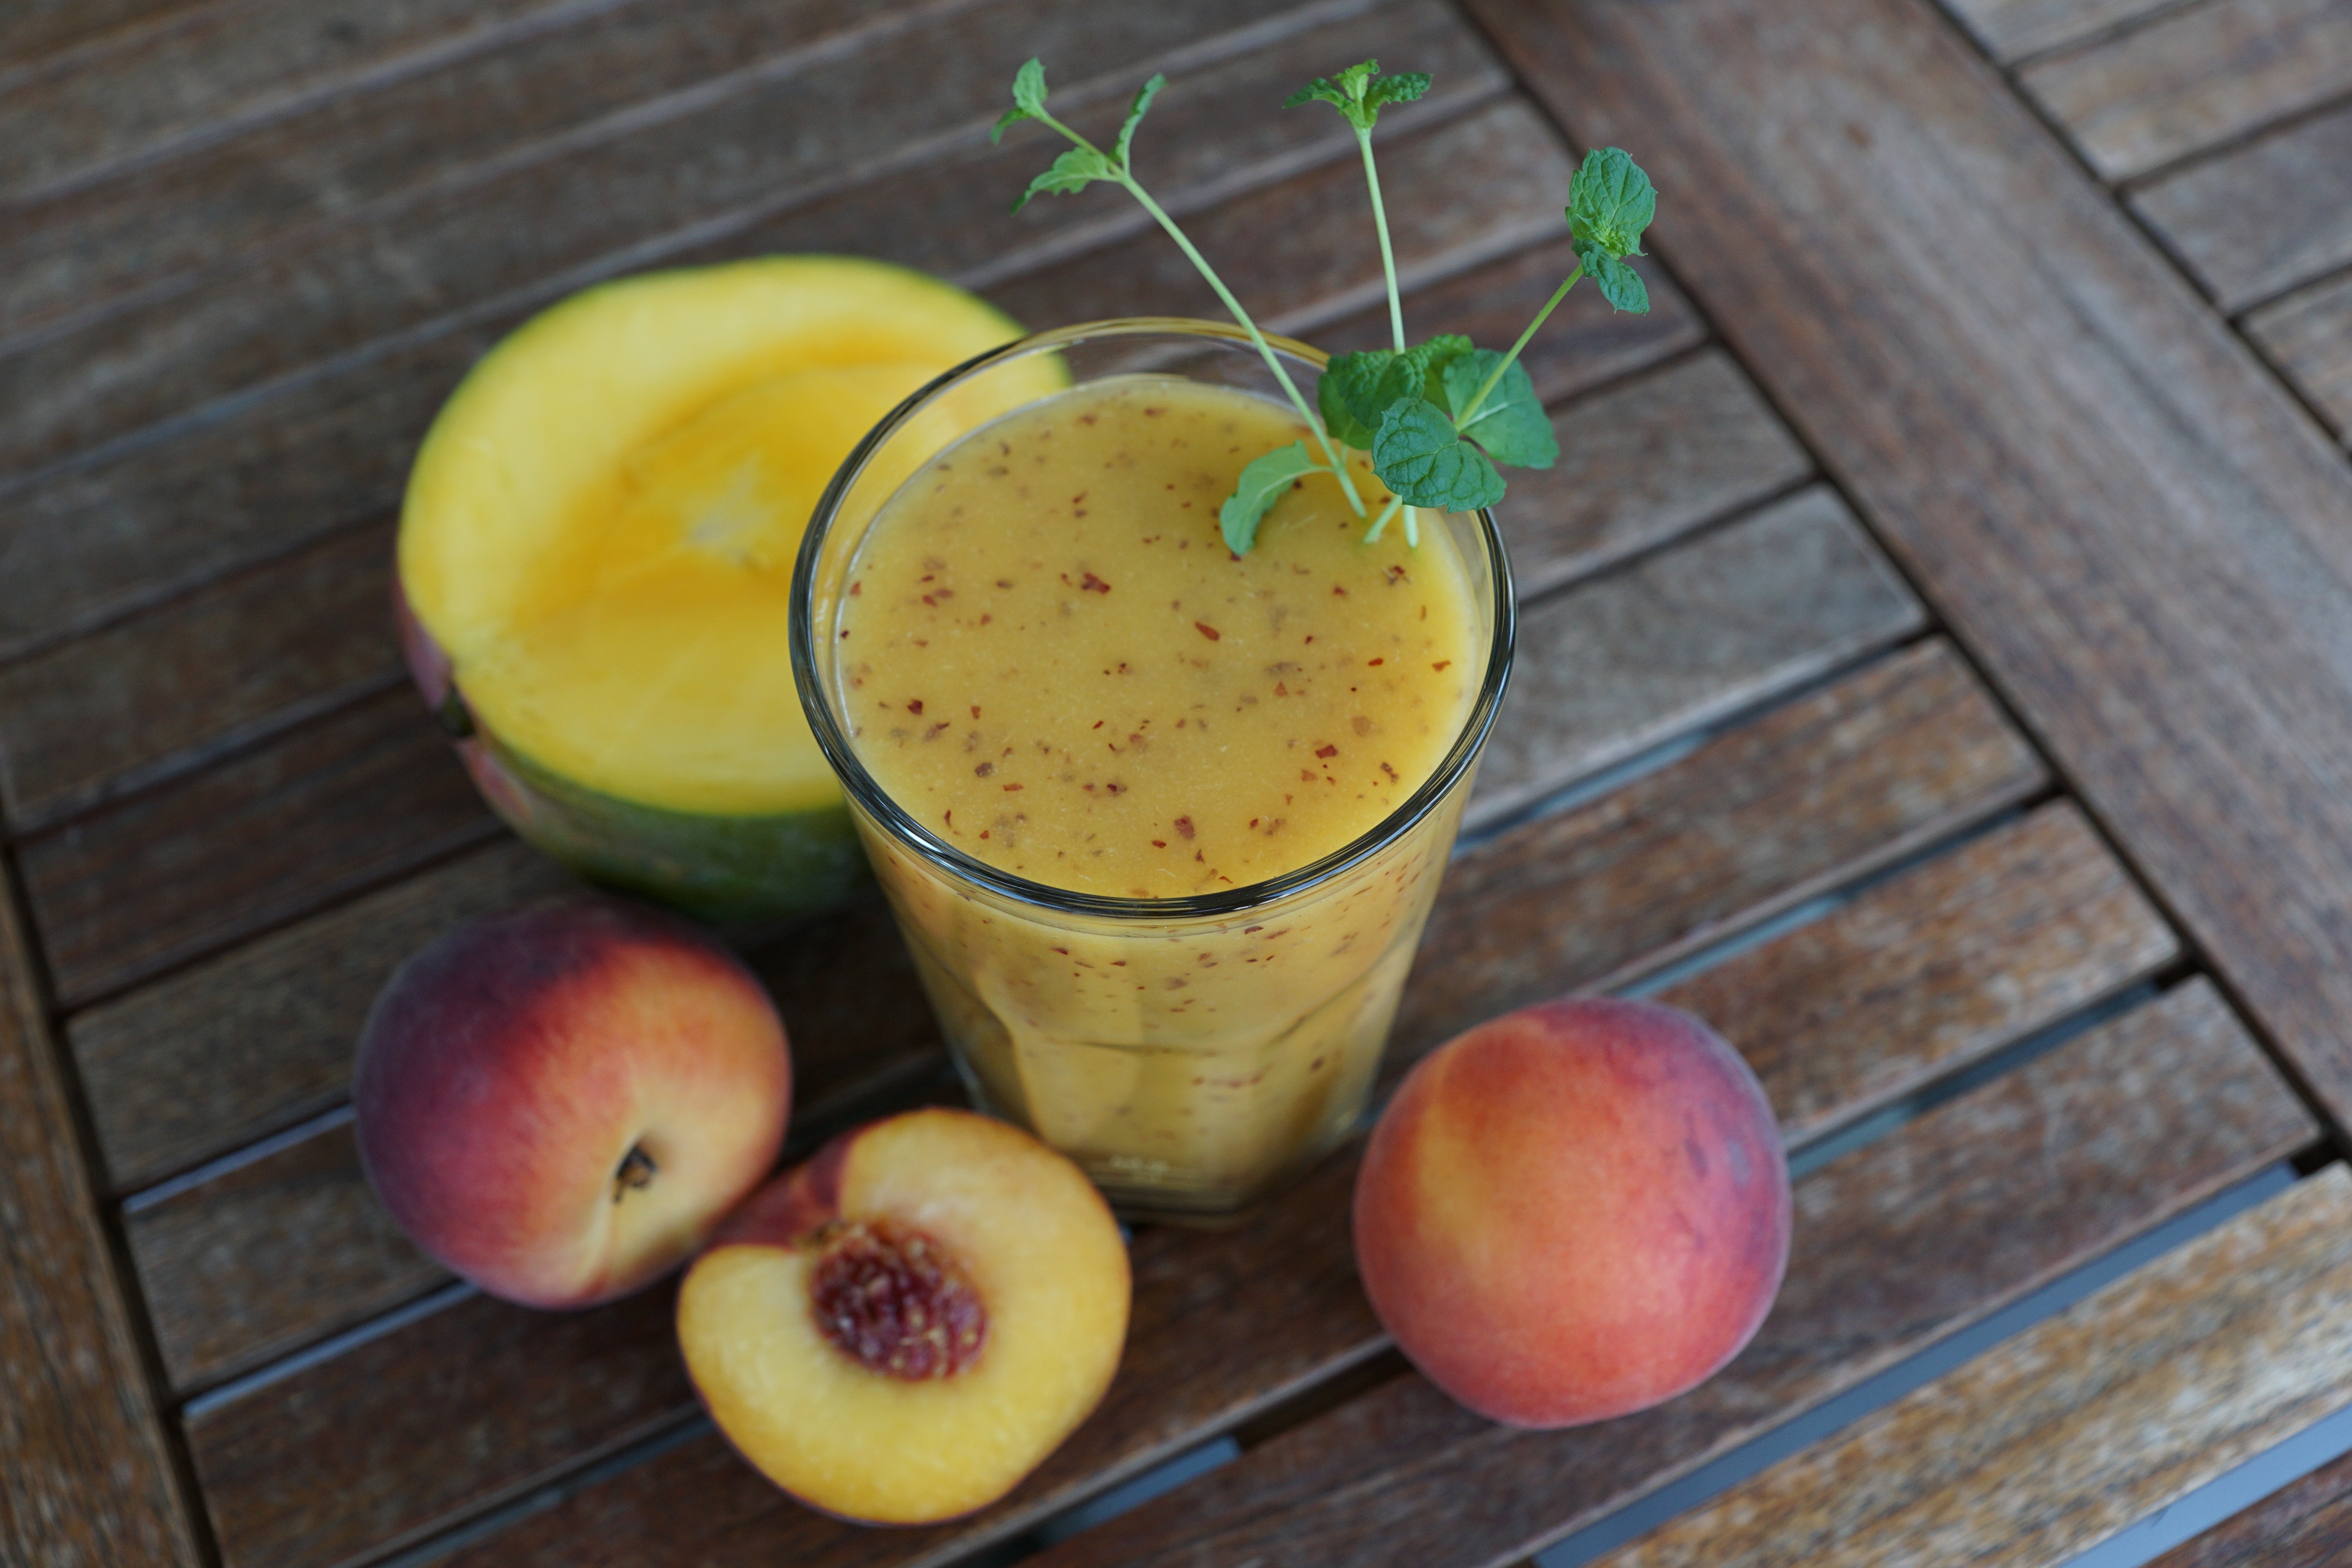
apple, plant, fruit, glass, food, produce, drink, yellow, healthy, close, smoothie, juice, nutrition, mango, peach, thirst, vitamins, frisch, bless you, pressed, flowering plant, rose family, vitamin c, smothie, land plant